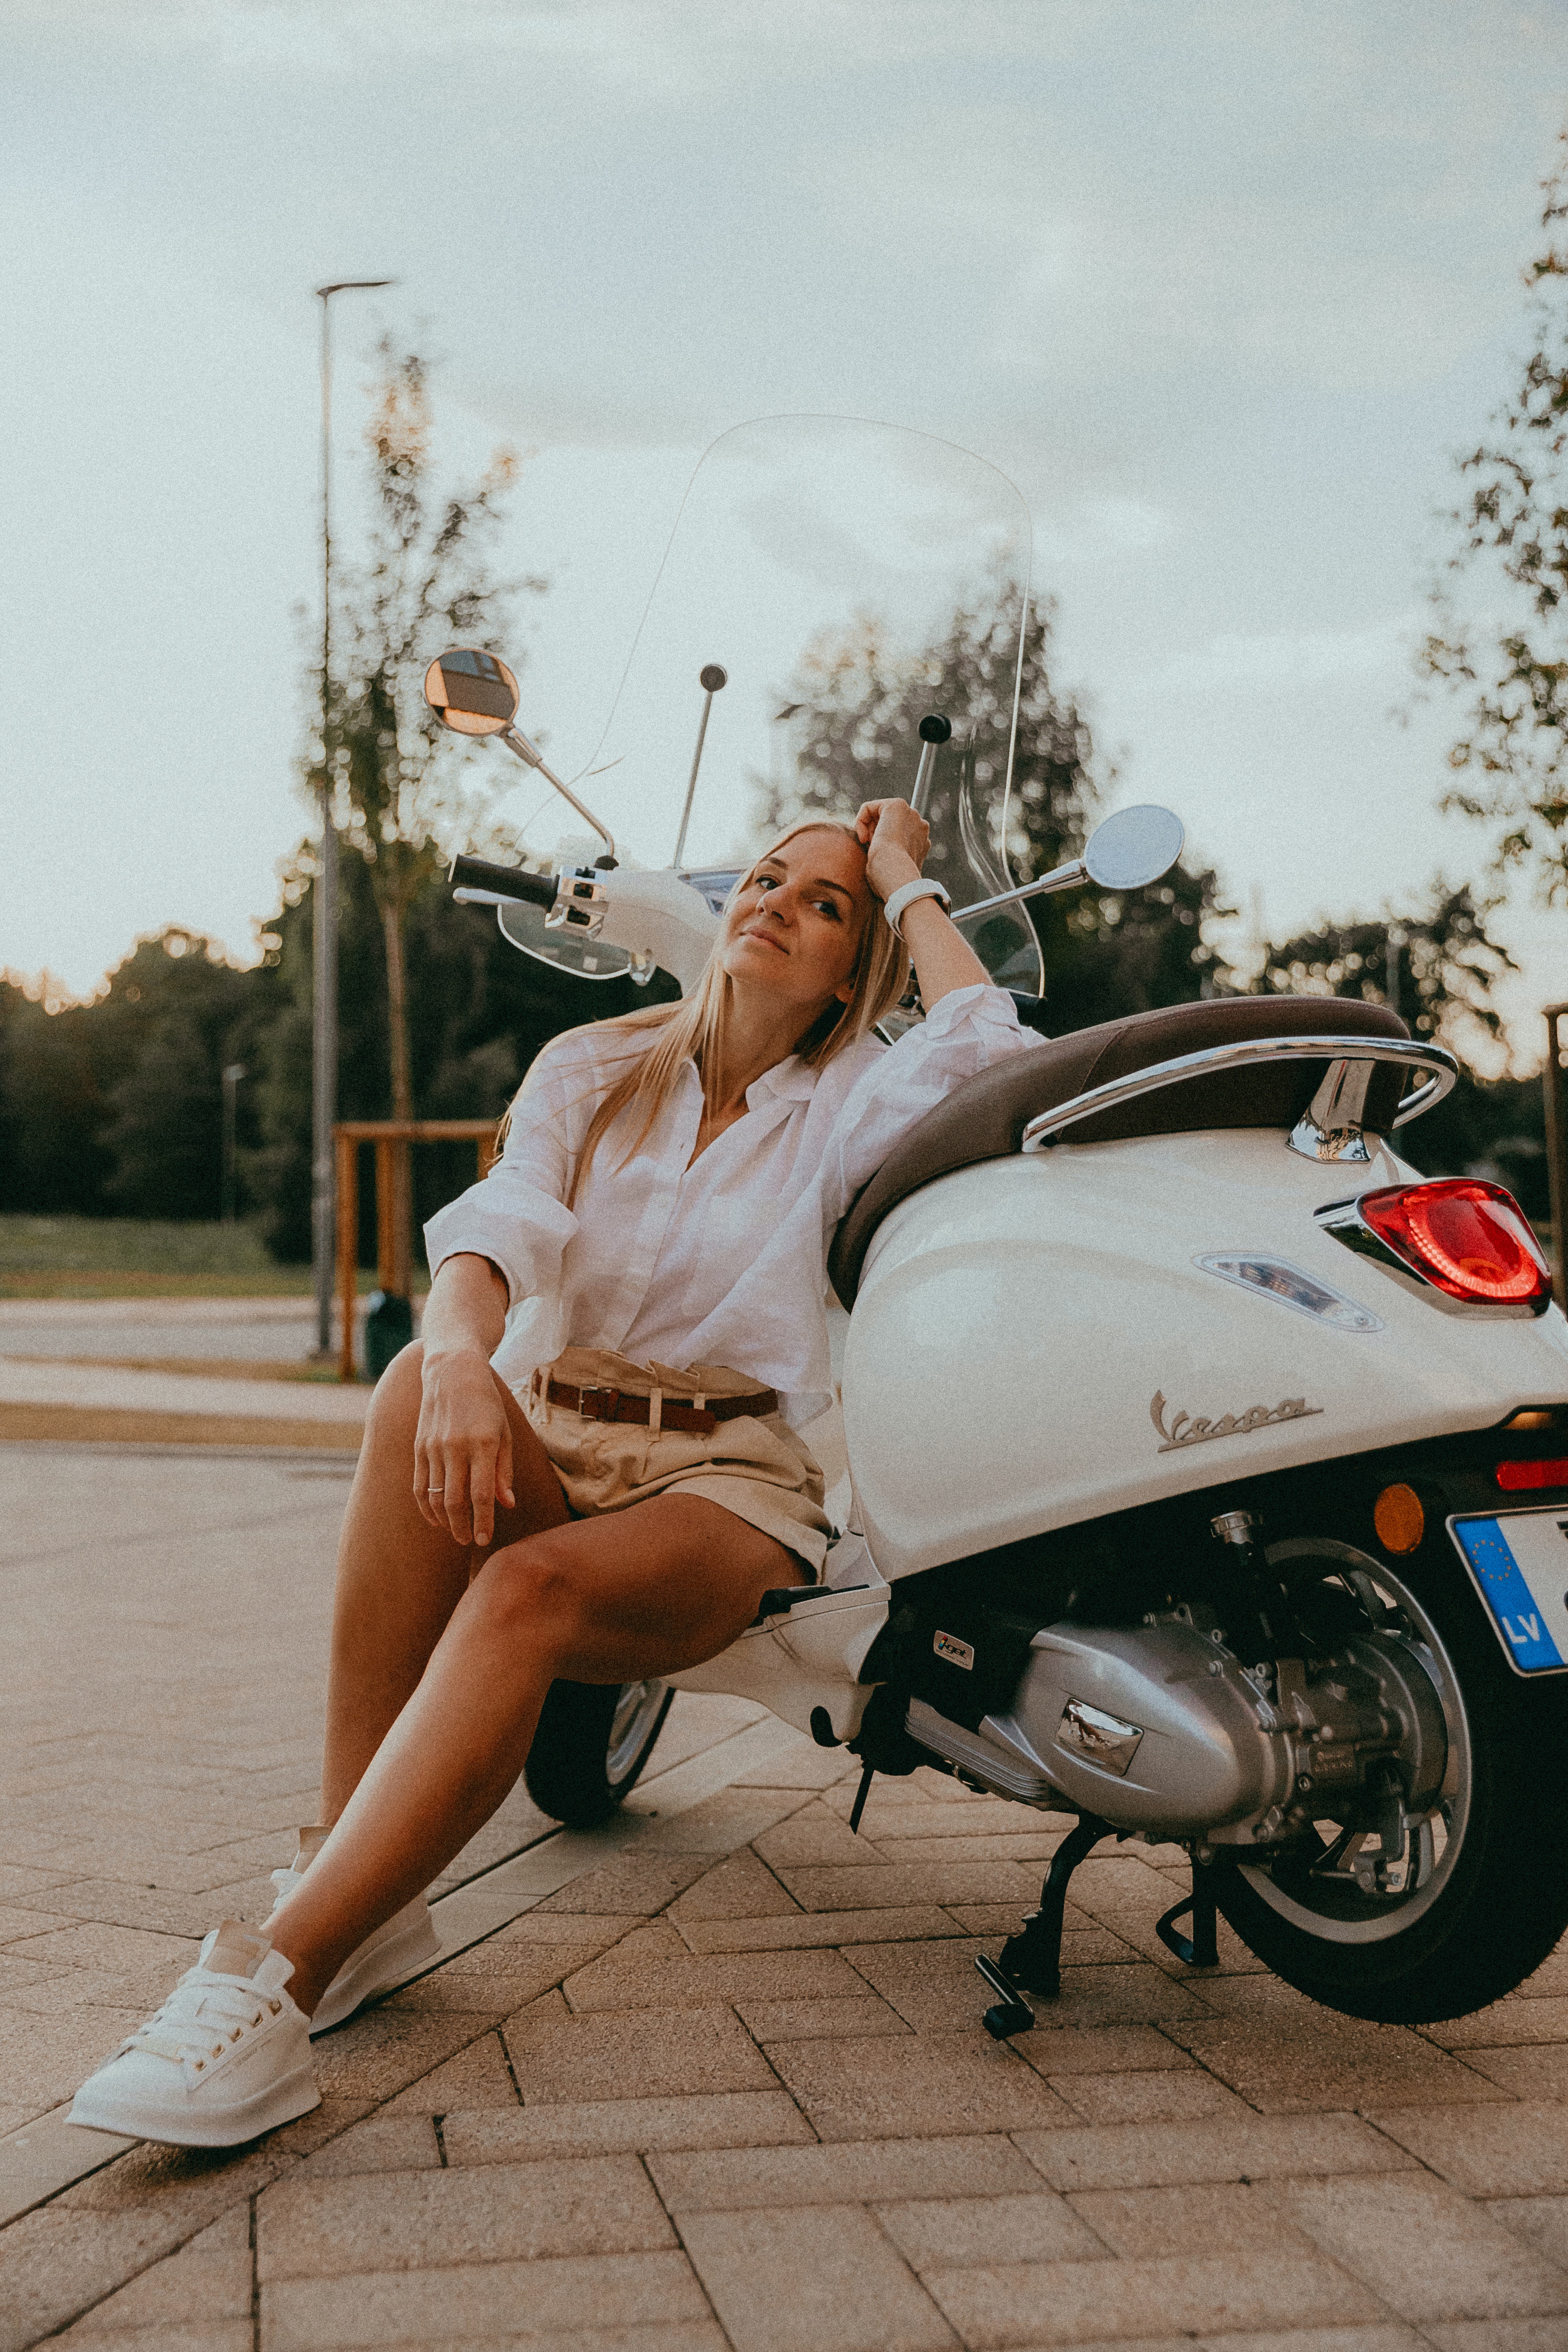
woman, tire, wheel, sky, vehicle, automotive lighting, automotive tire, motor vehicle, automotive design, motorcycle, tree, fuel tank, headlamp, automotive exhaust, fender, rim, thigh, automotive wheel system, moped, automotive exterior, spoke, human leg, knee, road, classic, scooter, leisure, recreation, auto part, personal protective equipment, motorcycle accessories, windshield, Luggage and bags, landscape, fun, eyewear, bag, sitting, street, motorcycling, automotive window part, tourism, transport, photo shoot